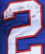
Number: 2